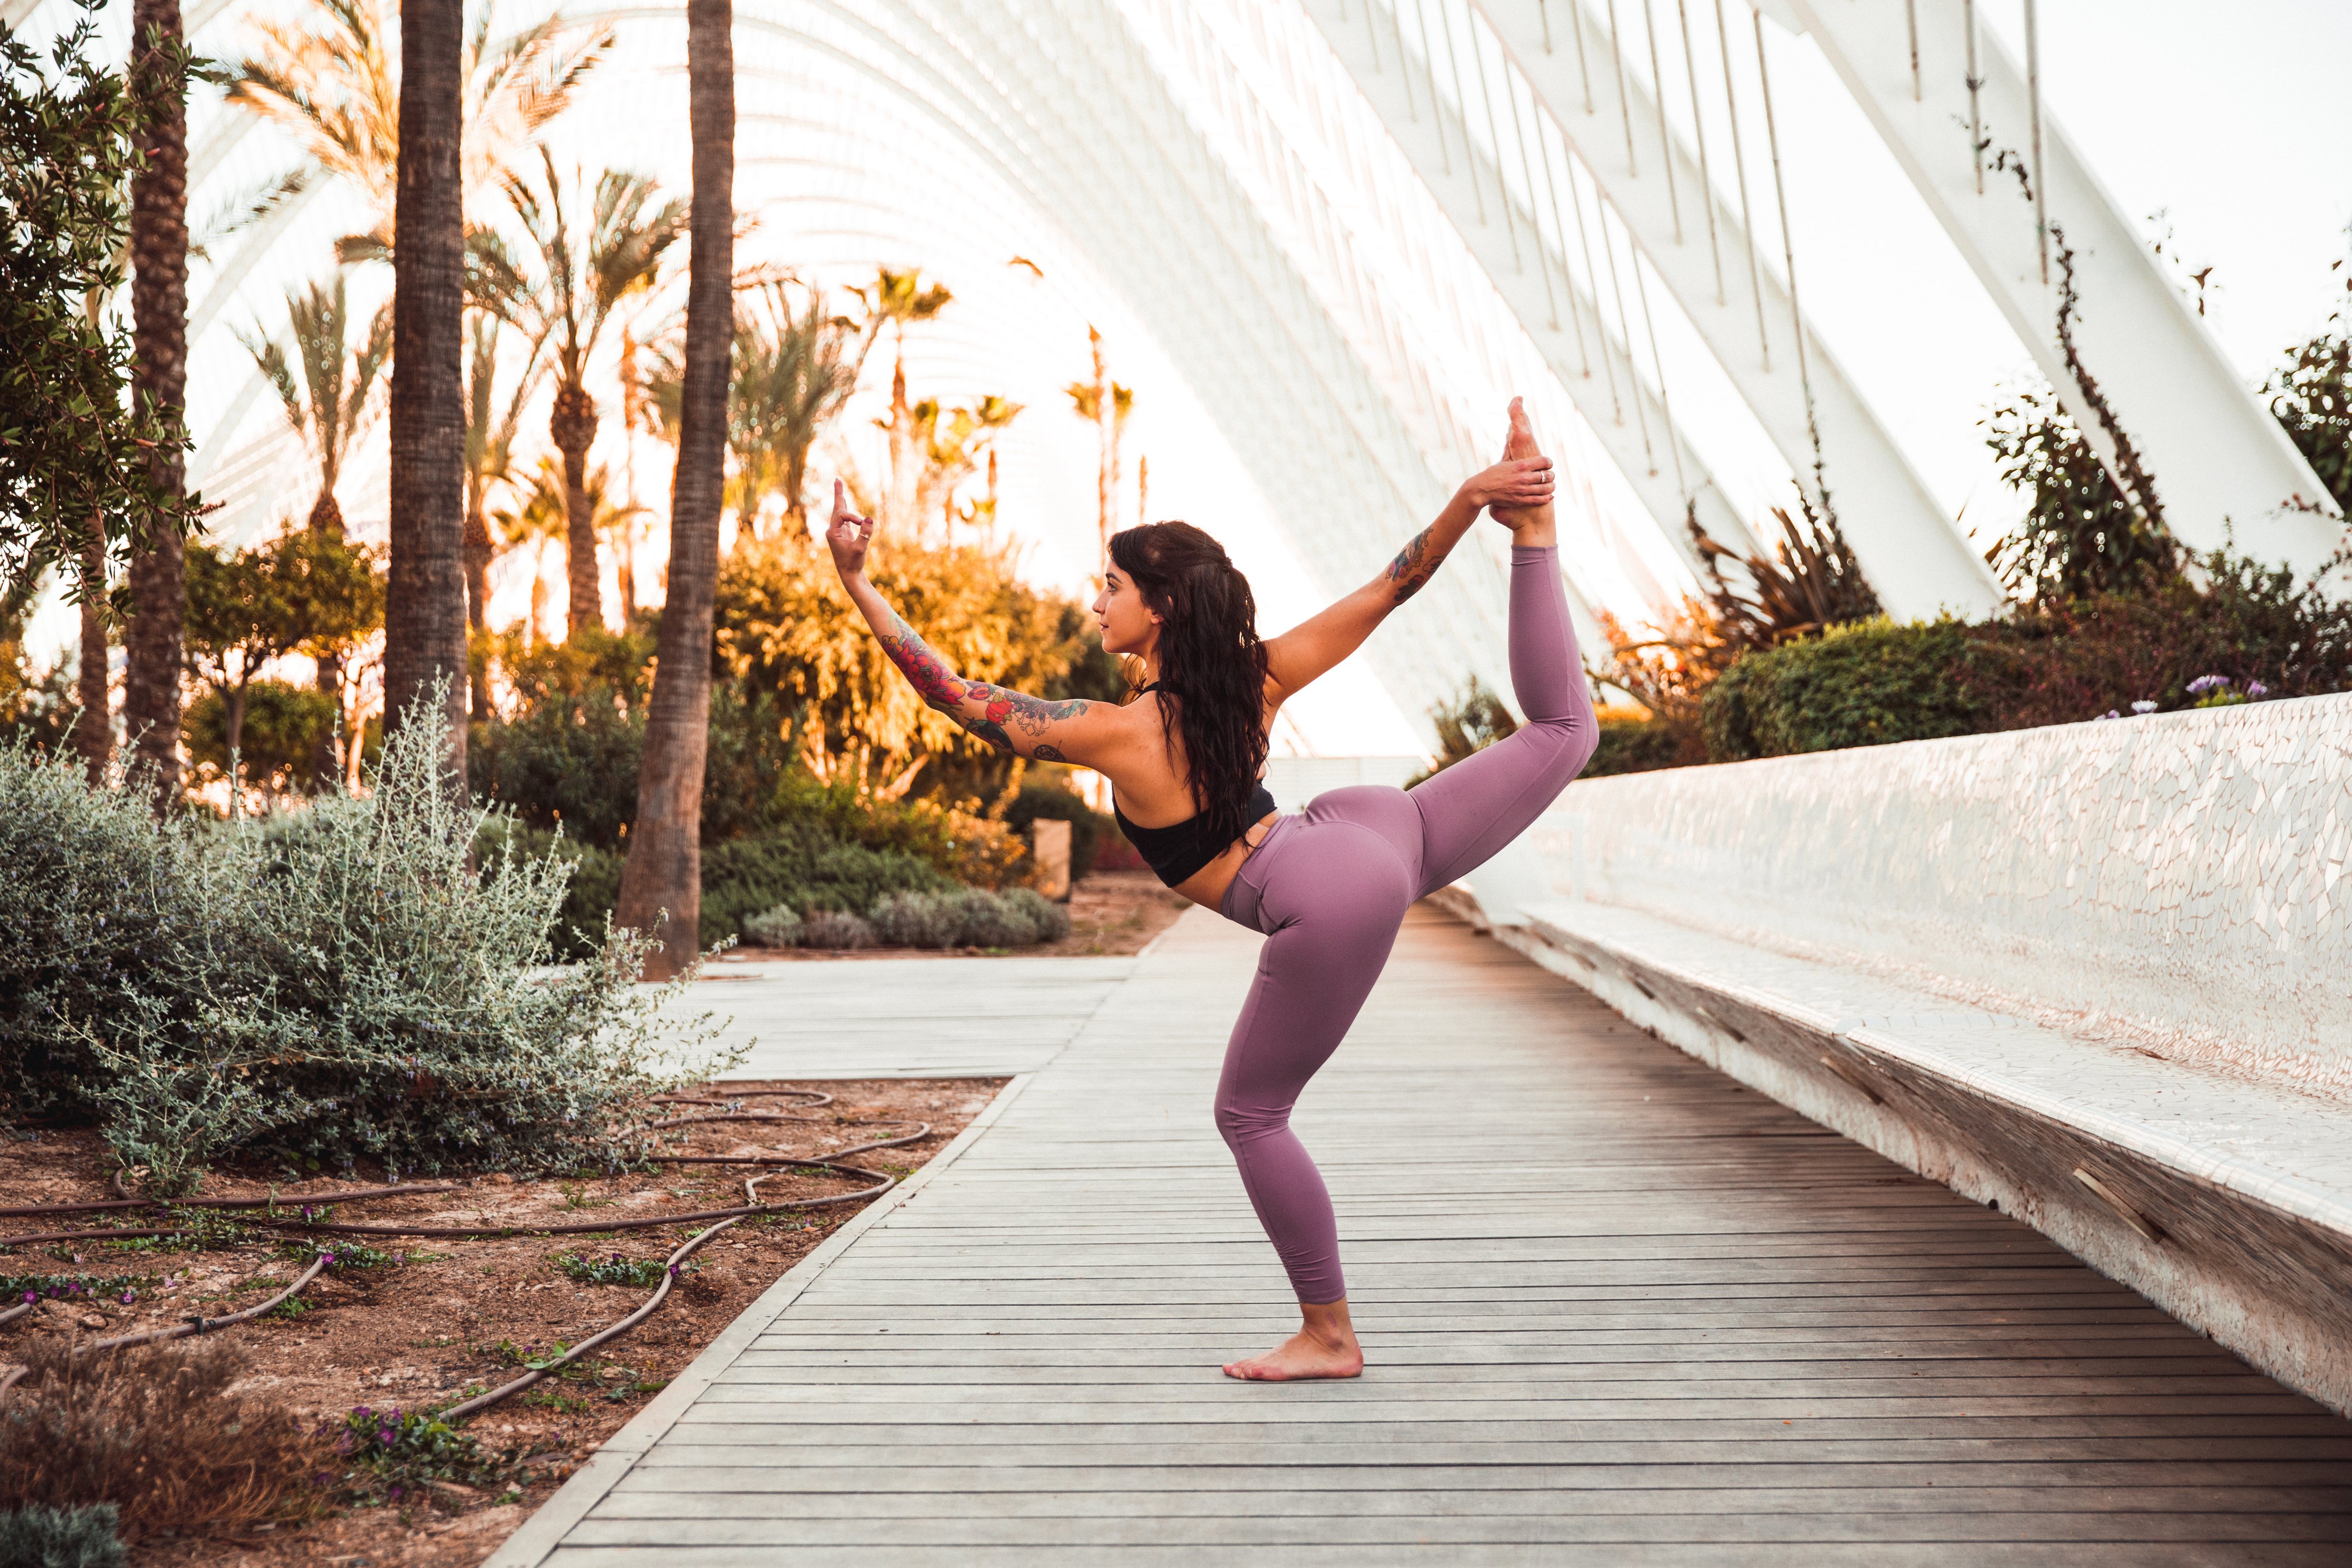
physical fitness, beauty, yoga, leg, sportswear, stretching, tree, sunlight, footwear, happy, photography, dance, balance, yoga pant, leisure, shoe, performing arts, contact sport